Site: brandenburg
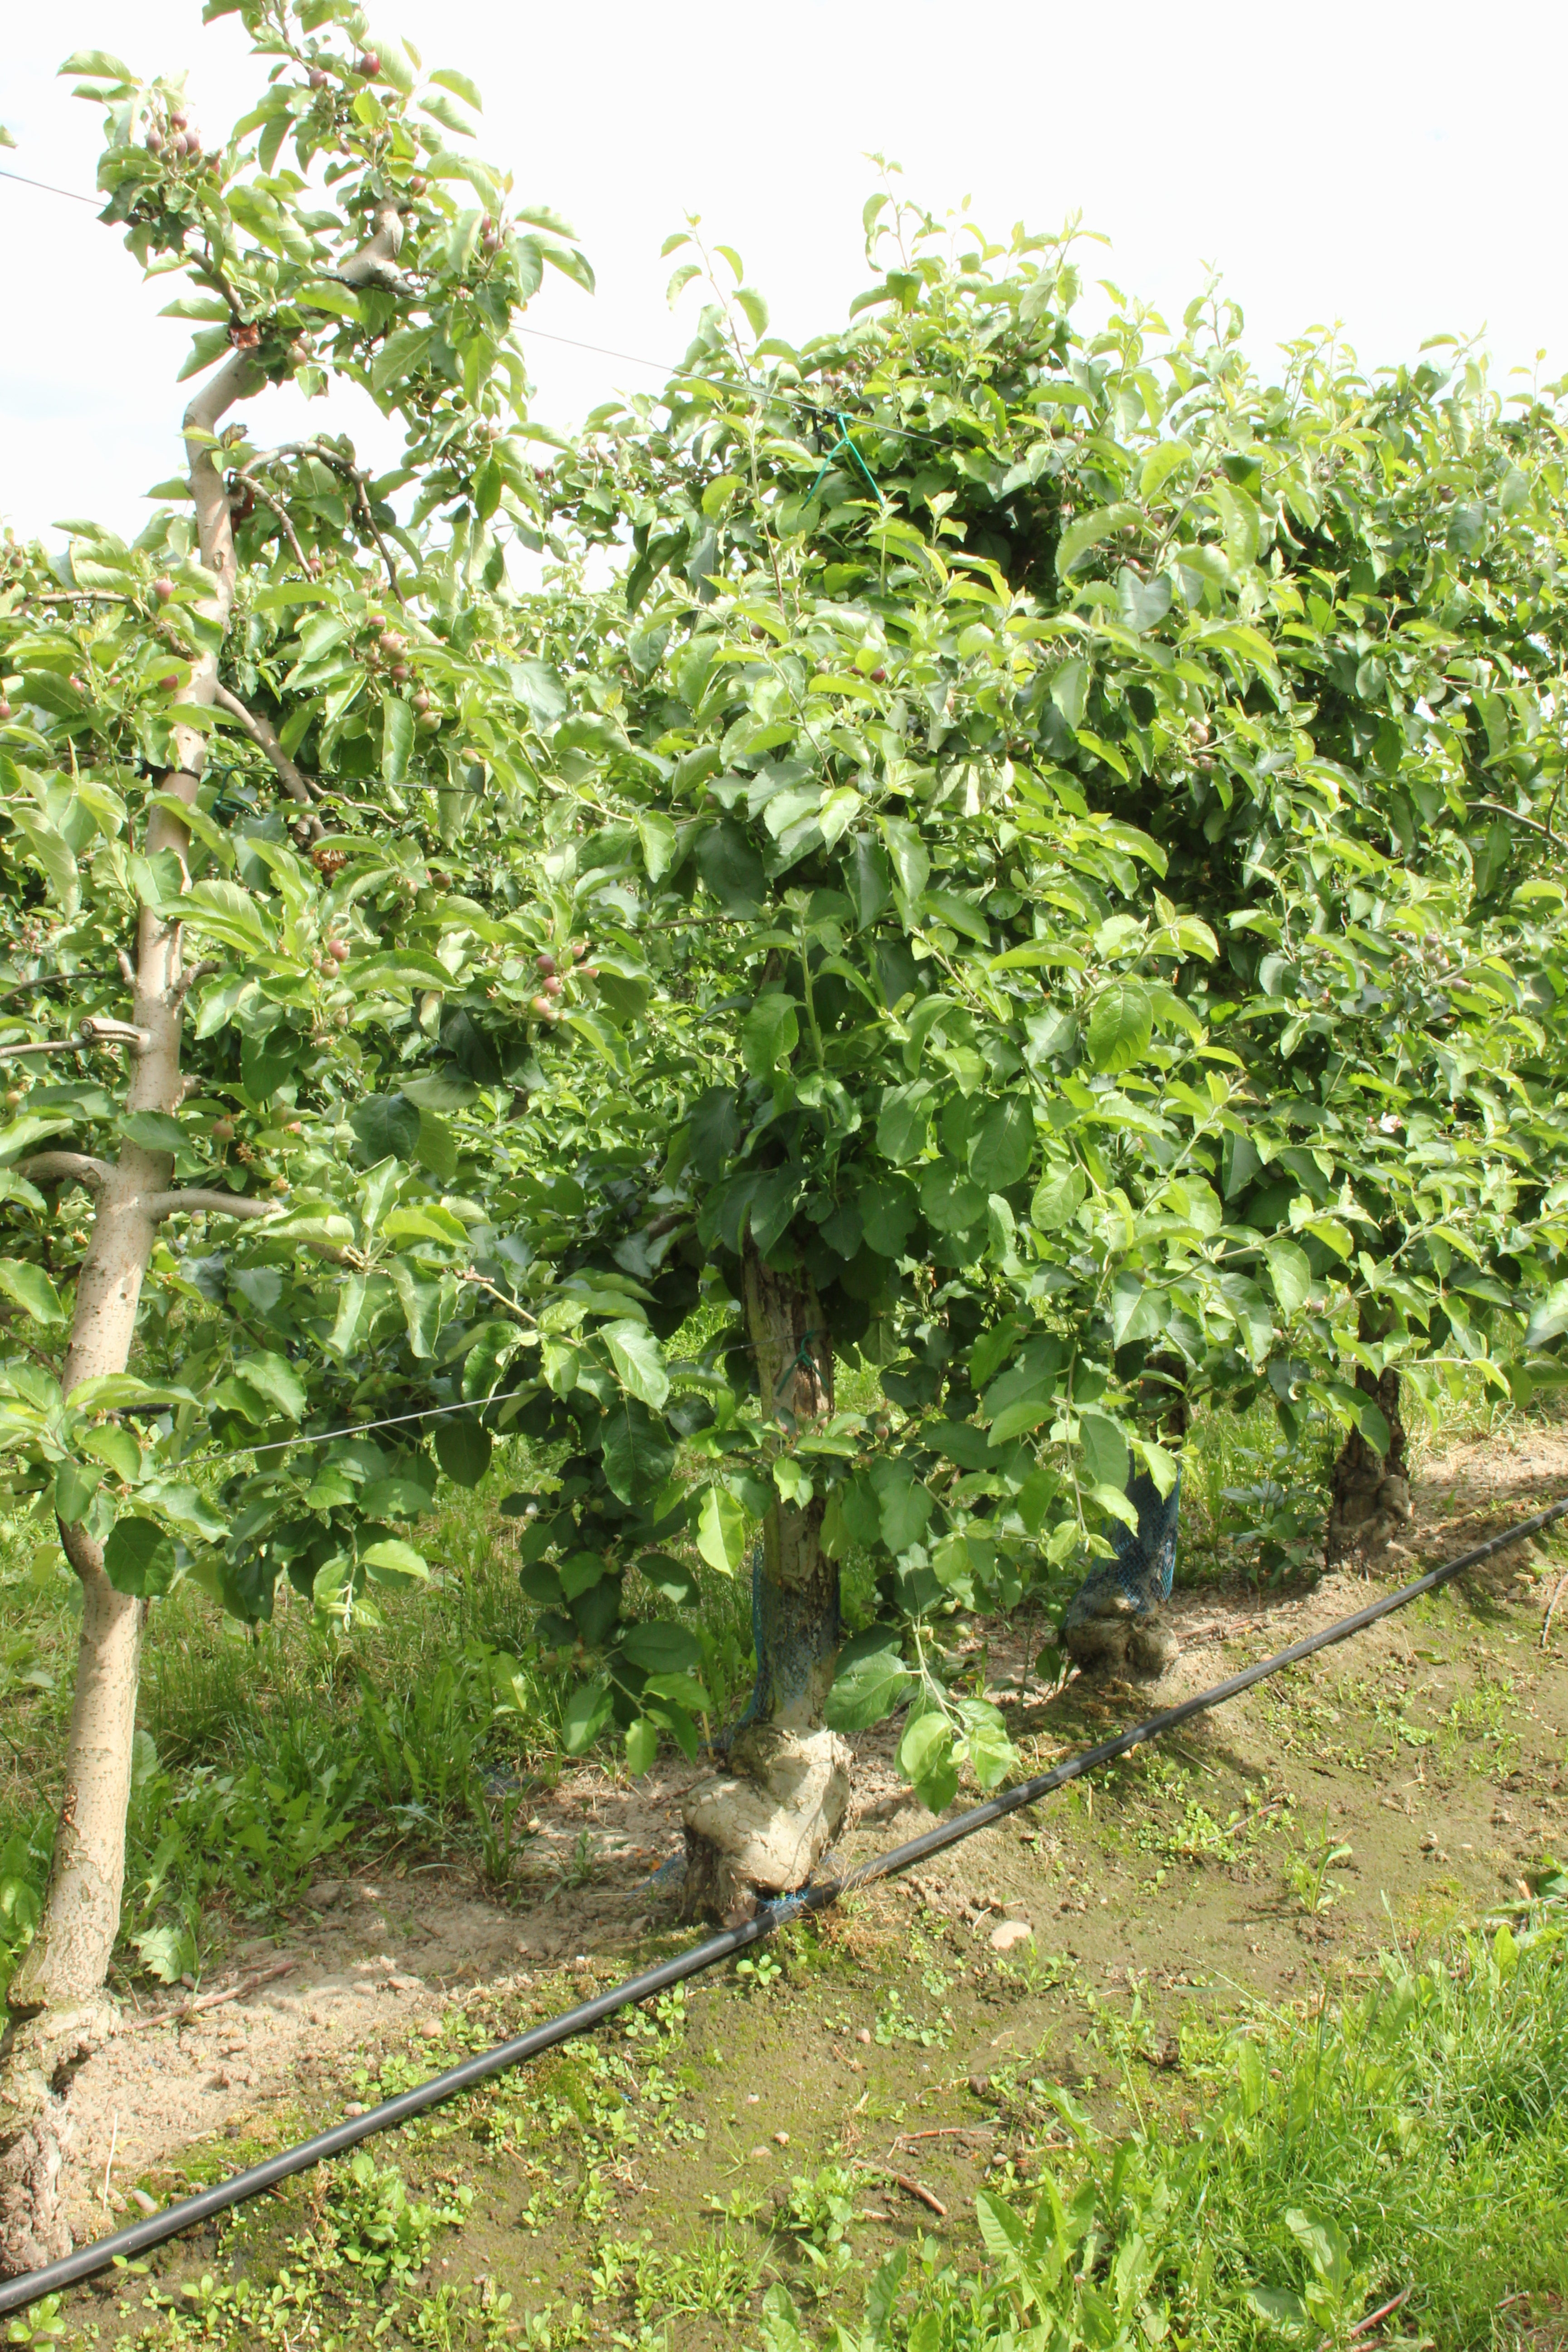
Growth stage (BBCH 72): Development of fruit